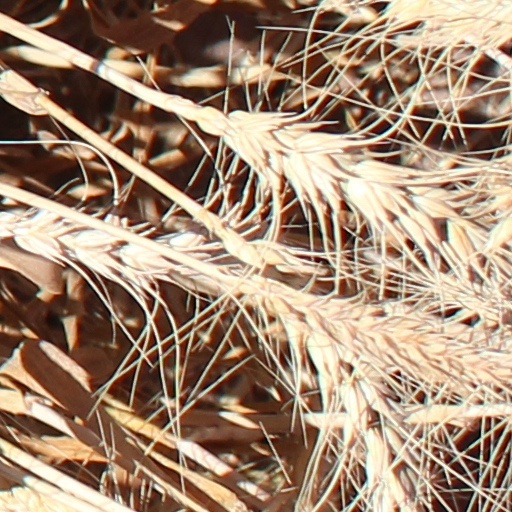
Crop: wheat